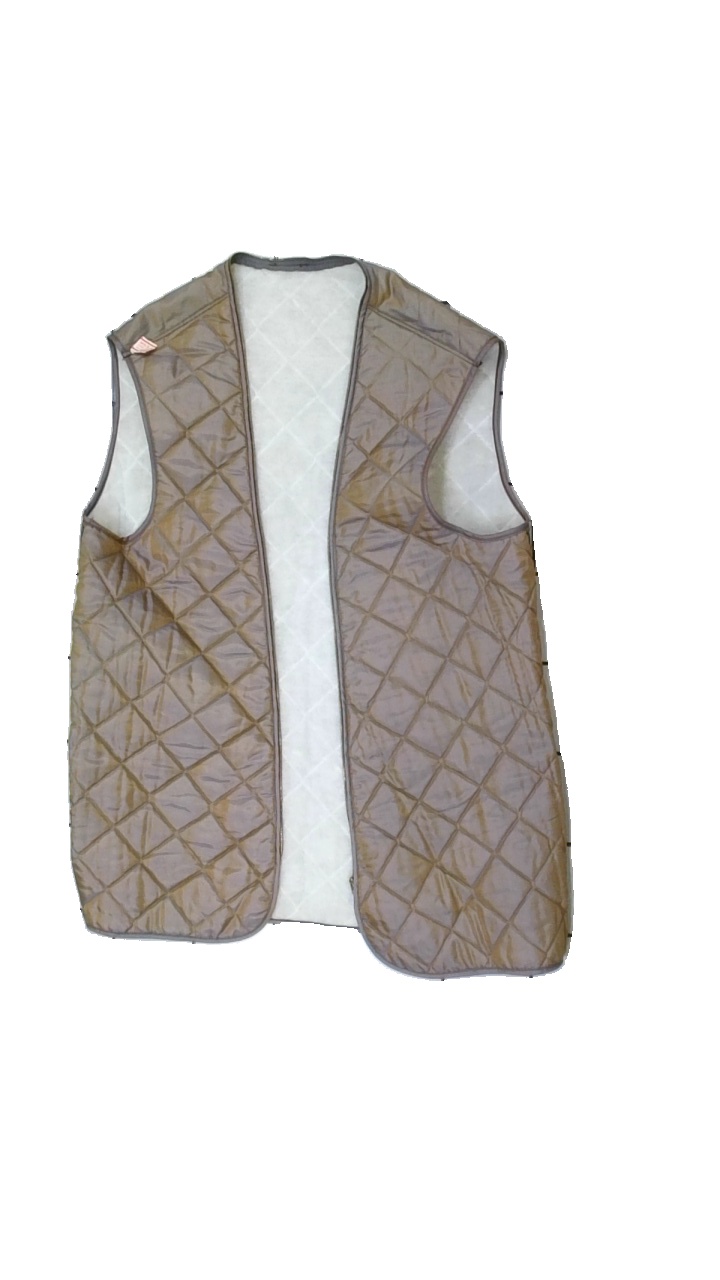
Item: Vest (Ladies)
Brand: Missing
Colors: Beige
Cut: Regular
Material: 57% viscose, 43% nylon
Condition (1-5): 1
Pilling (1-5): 4
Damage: broken zipper
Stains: Minor
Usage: Export
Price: <50